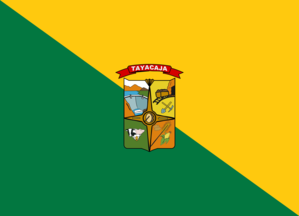
Le 20 janvier est le 20ᵉ jour de l'année du calendrier grégorien. Il reste 345 jours avant la fin de l'année, 346 si l'année est bissextile.